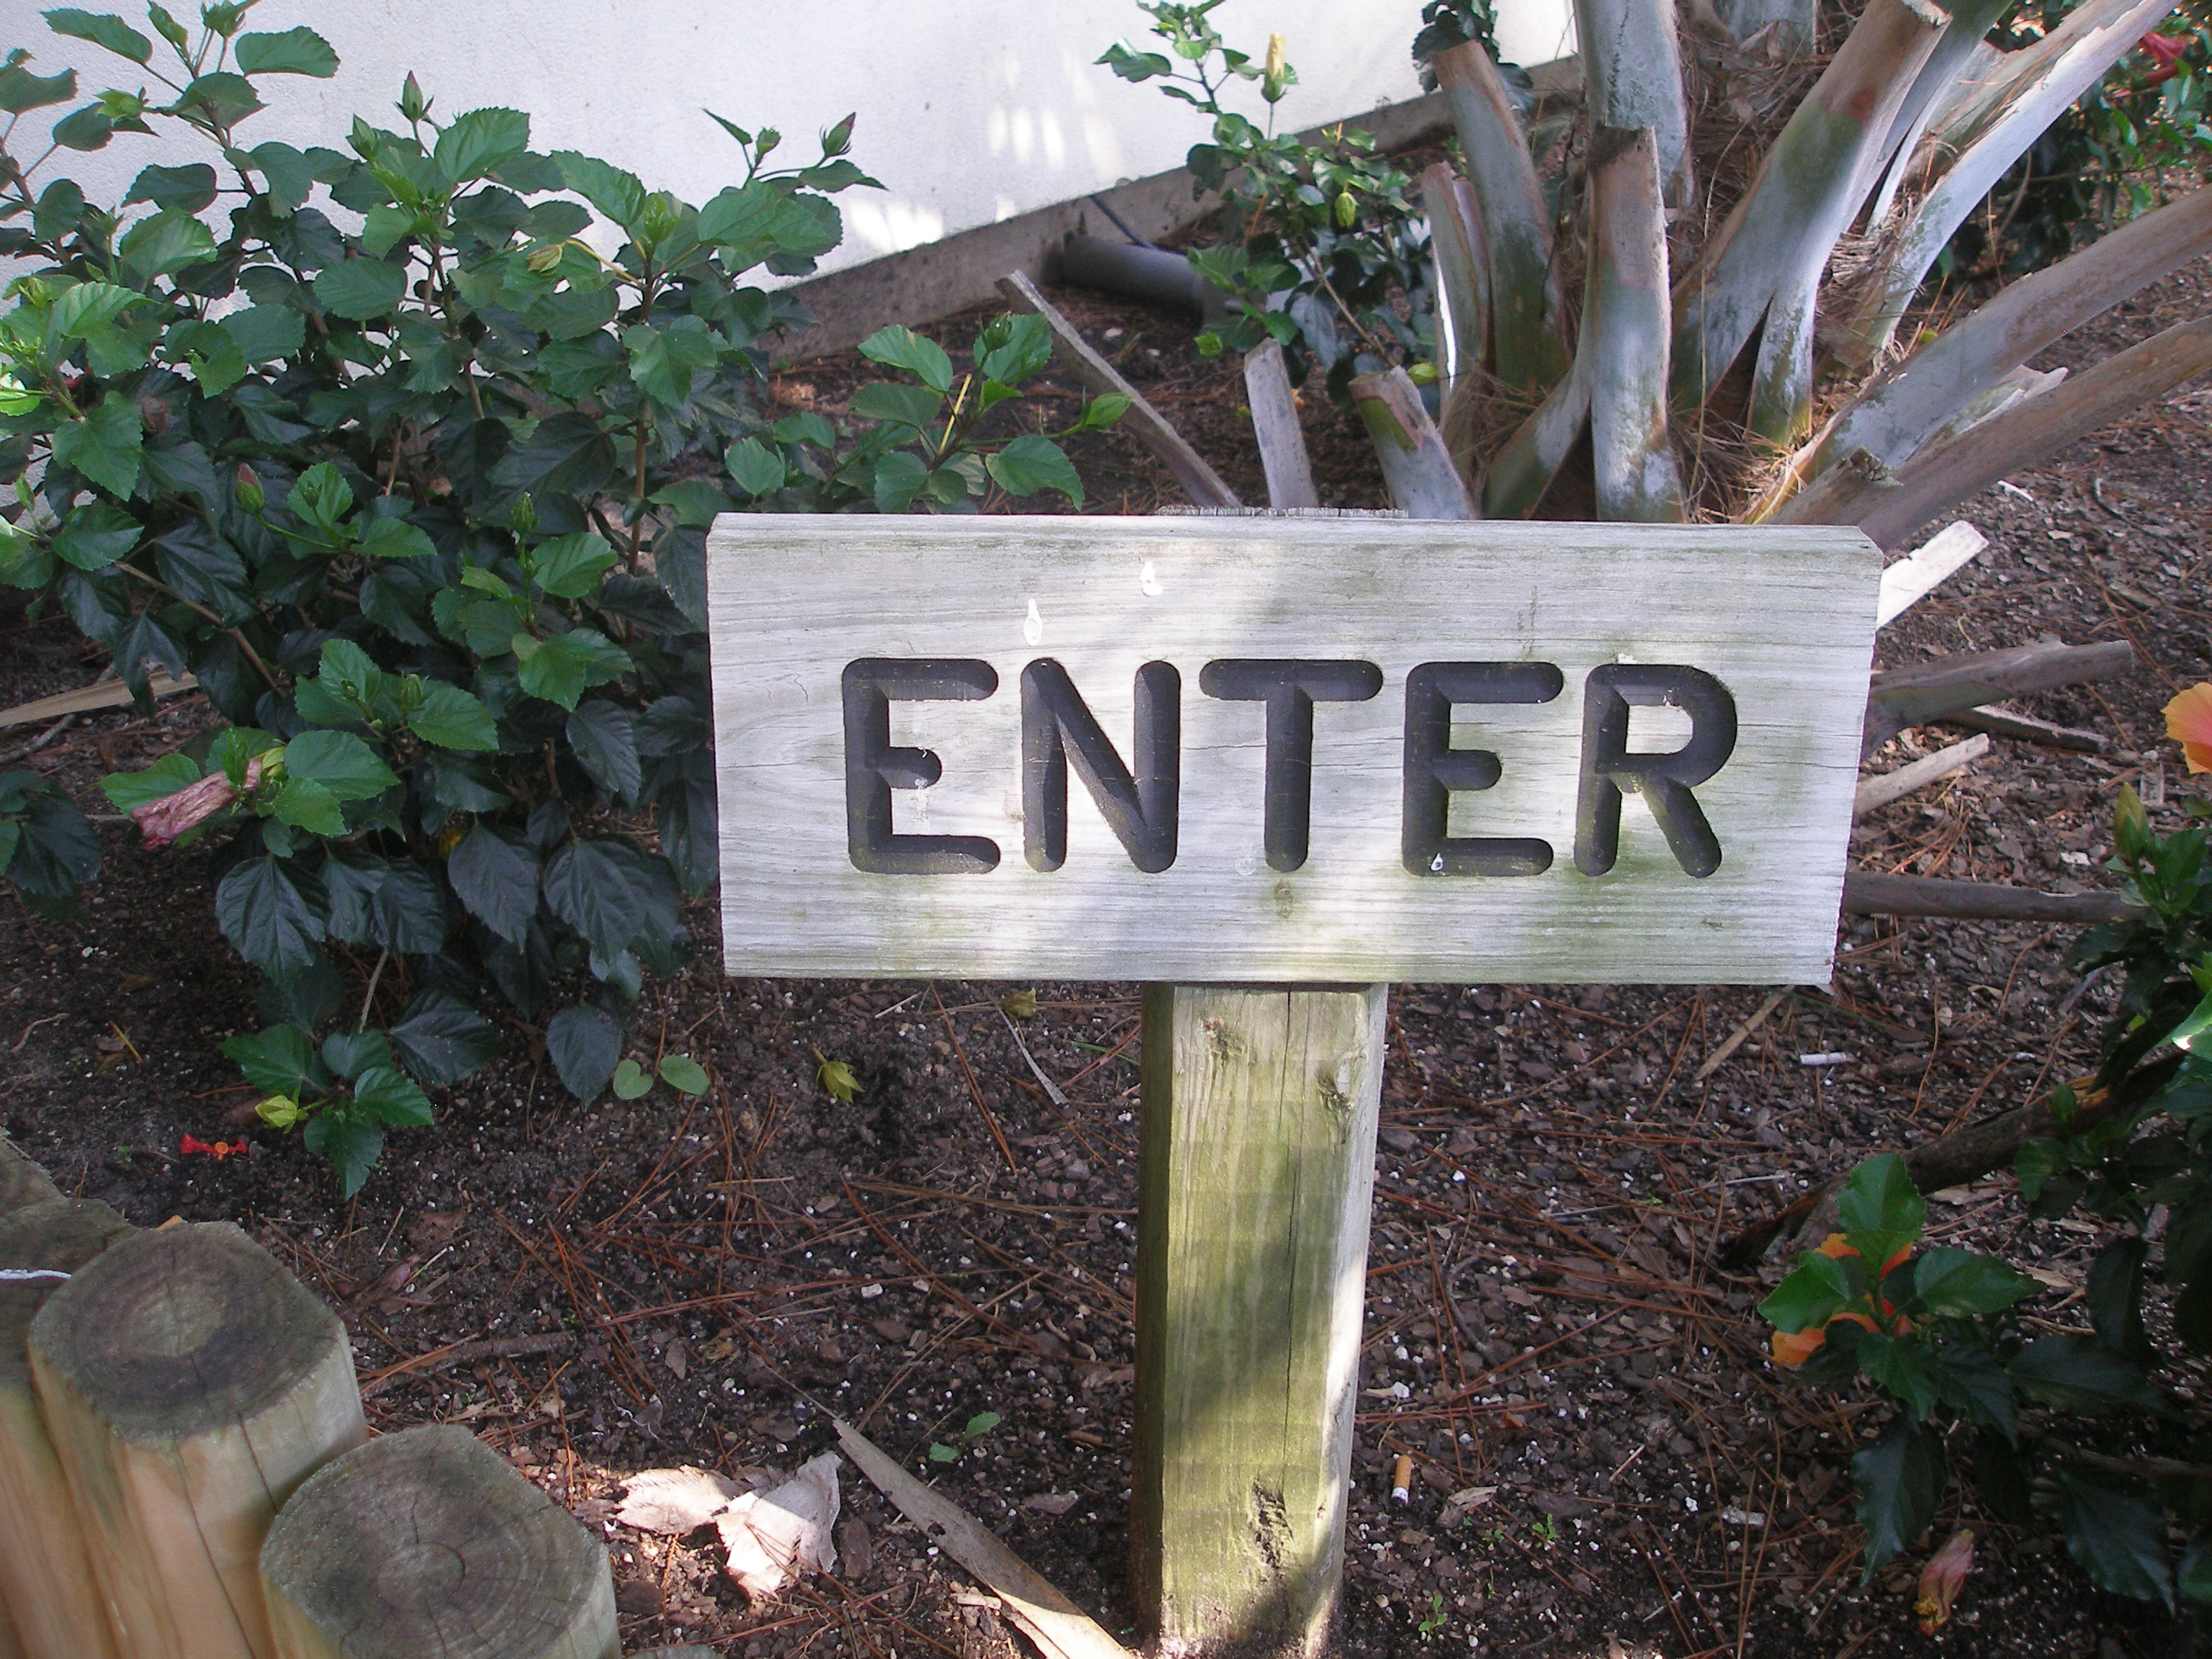
tree, post, plant, trail, sign, symbol, banner, botany, garden, grave, memorial, text, enter, enter sign